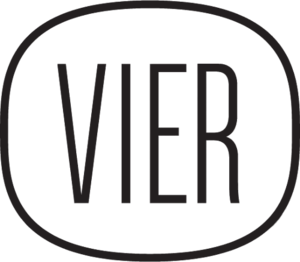
Logo de la chaîne belge-flamande VIER (Quatre)
Vier, anciennement VT4, est une chaîne de télévision privée belge émettant principalement en Flandre et à Bruxelles. Média néerlandophone, elle appartient à SBS Belgium, filiale du groupe audiovisuel NV De Vijver Media.